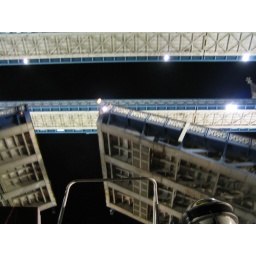
under tower bridge 7